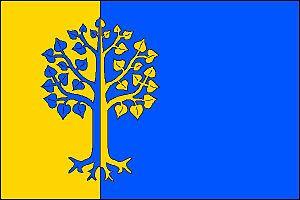
Služovice est une commune du district d'Opava, dans la région de Moravie-Silésie, en République tchèque. Sa population s'élevait à 815 habitants en 2017.